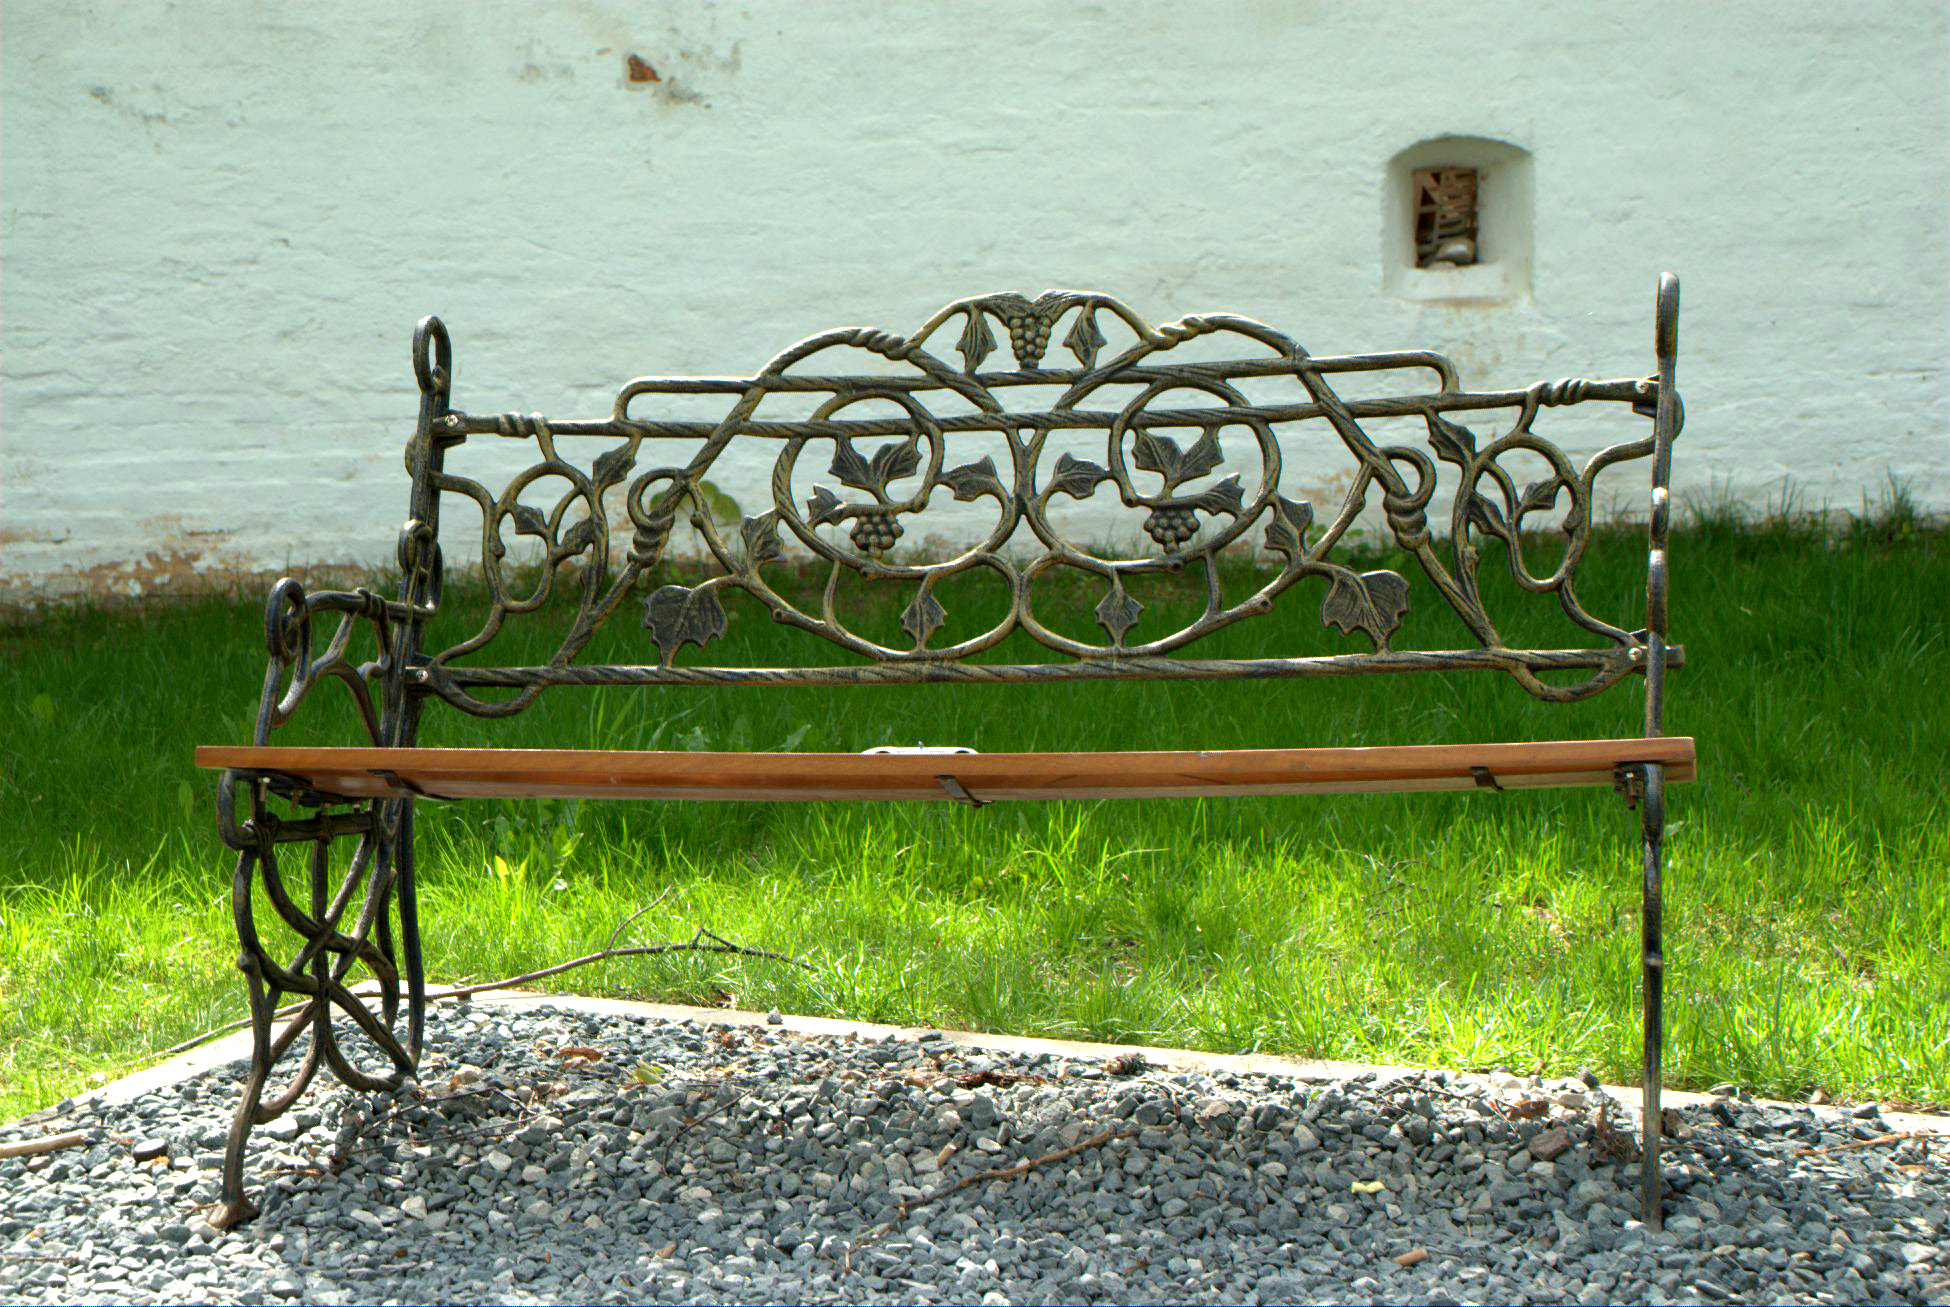
wood, bench, nikon, furniture, creativecommons, iron, d80, nikond80, outdoor structure